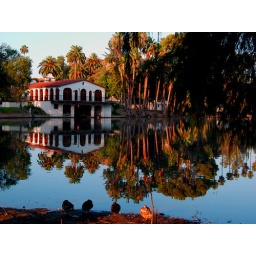
Stewert's Boathouse and palm trees are reflected in the lake with ducks sleeping on the shore Fairmount Park Riverside, Ca